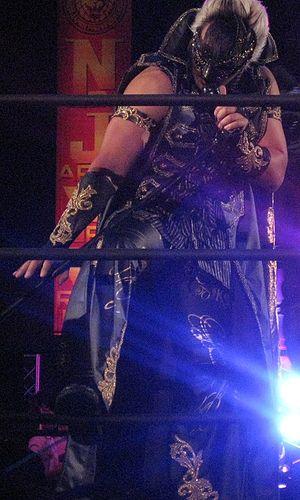
Taichiro Maki né le 19 mars 1980, est un catcheur japonais. Il travaille actuellement à la Pro Wrestling NOAH et à la New Japan Pro Wrestling sous le nom de Taichi.